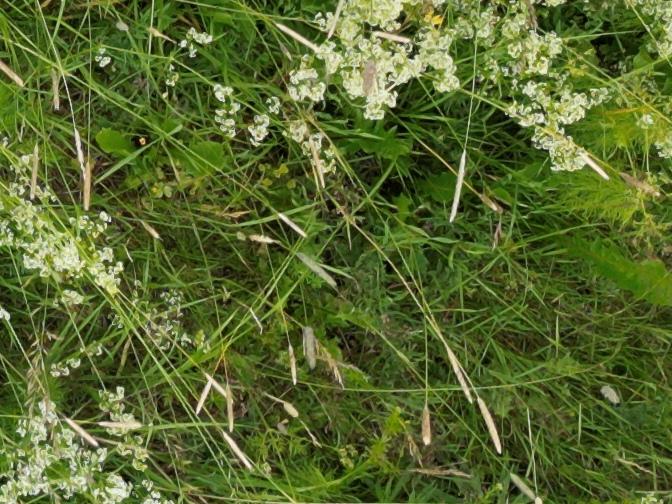
Flowers visible: yarrow flowers, yarrow flowers, yarrow flowers, yarrow flowers, yarrow flowers, yarrow flowers